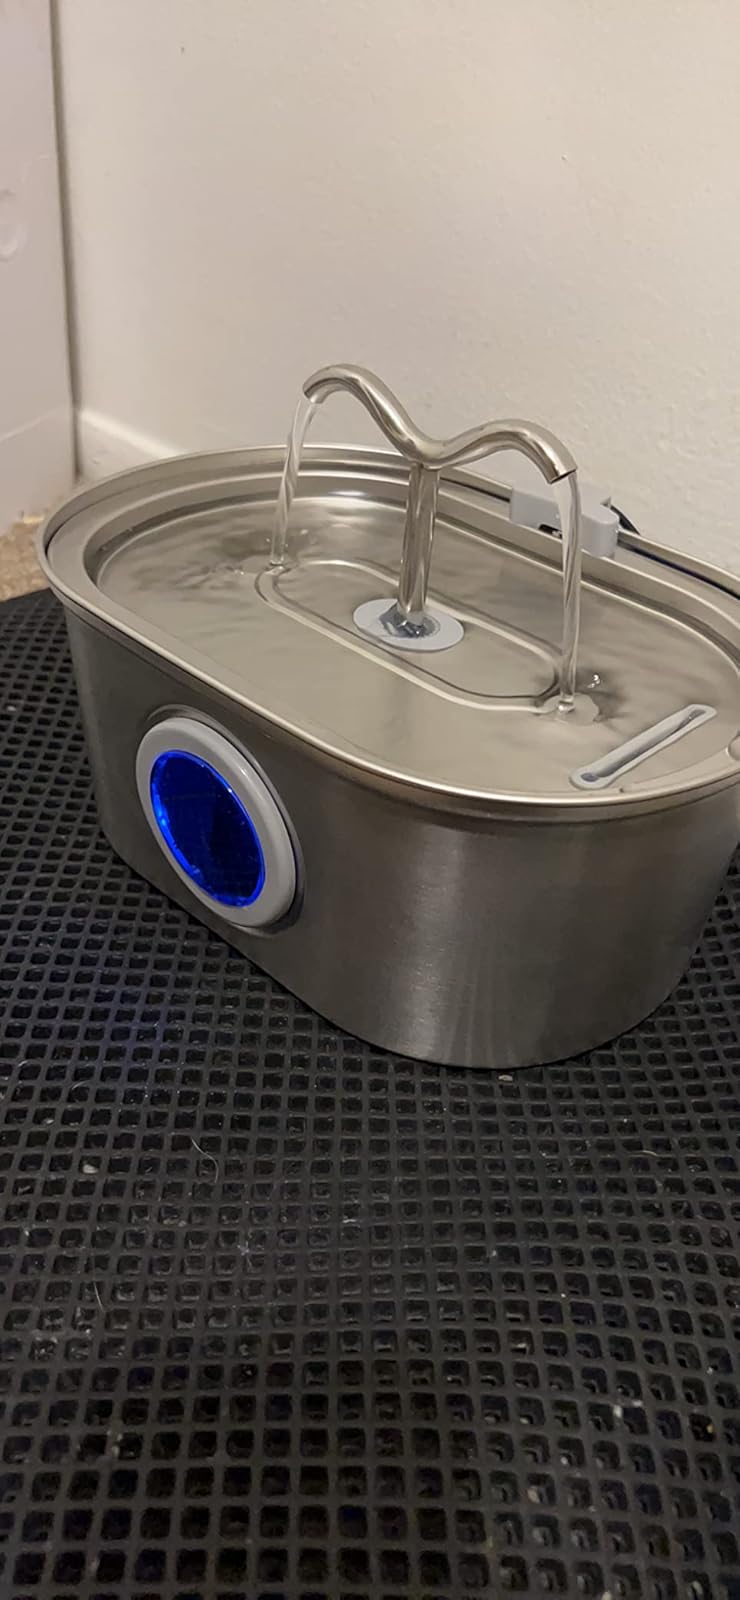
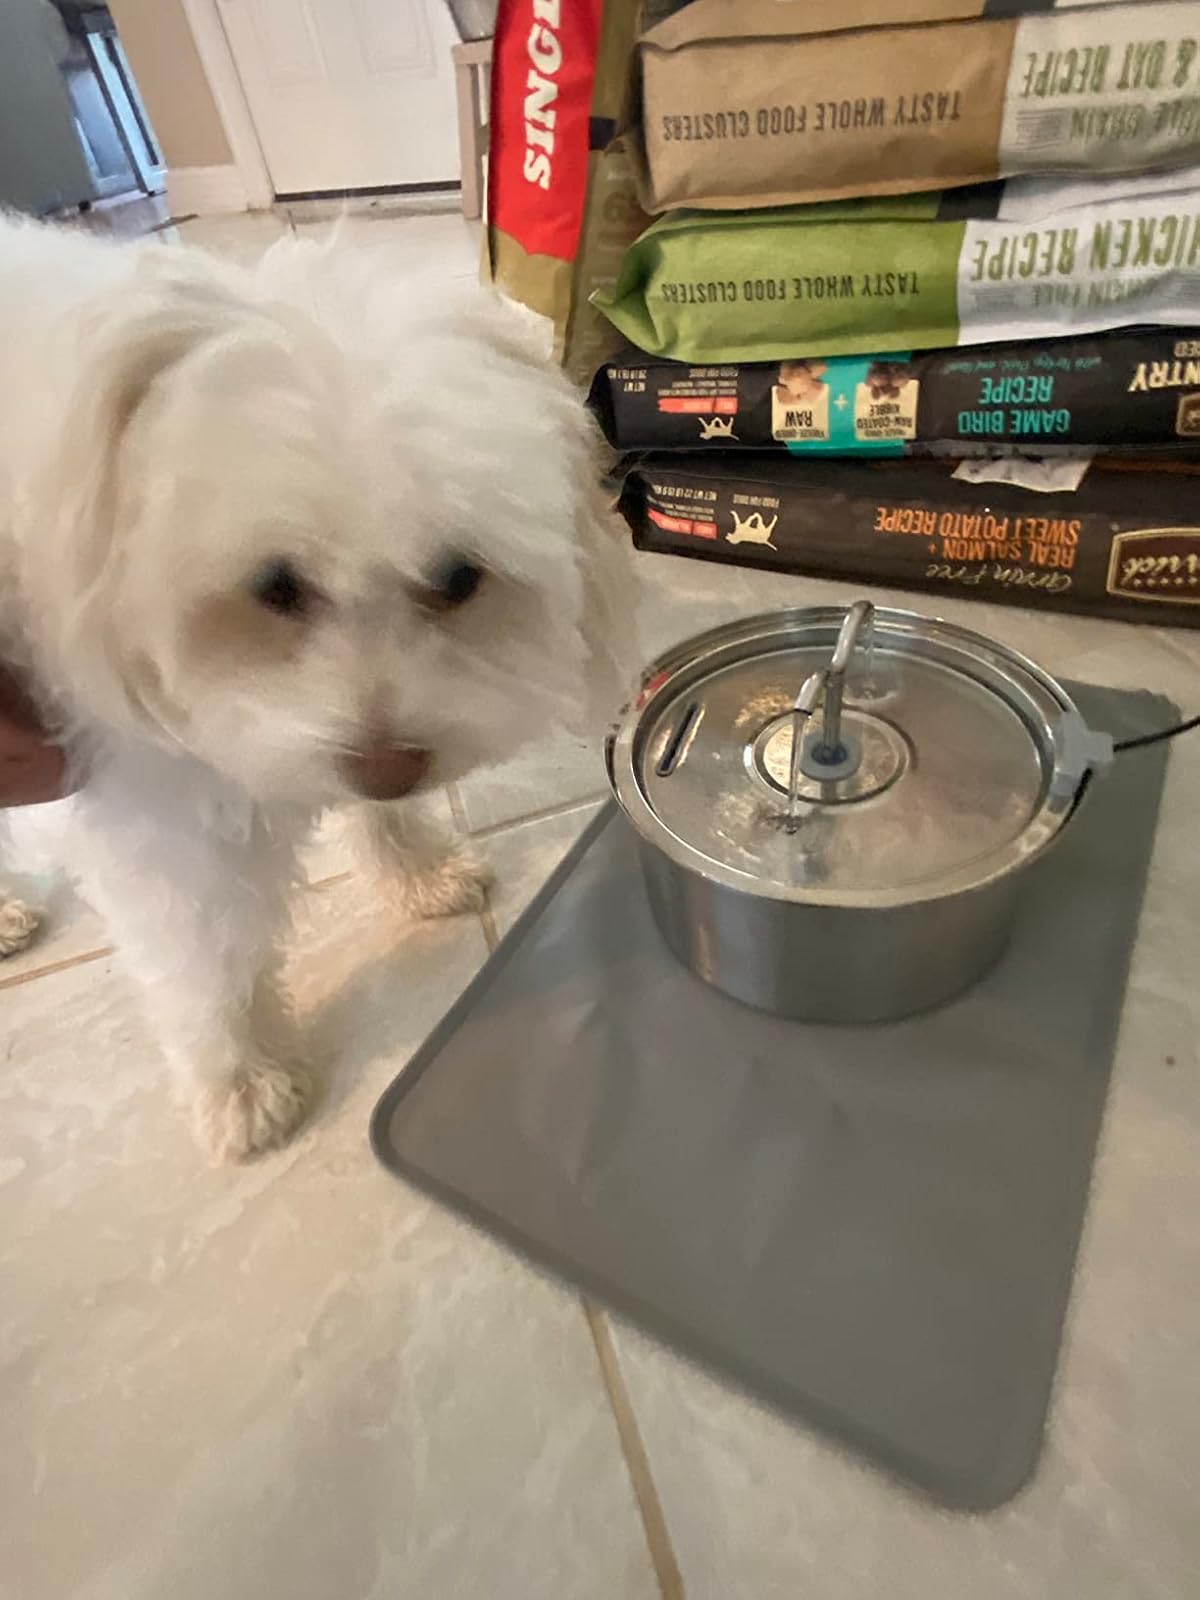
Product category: items_bowl
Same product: no